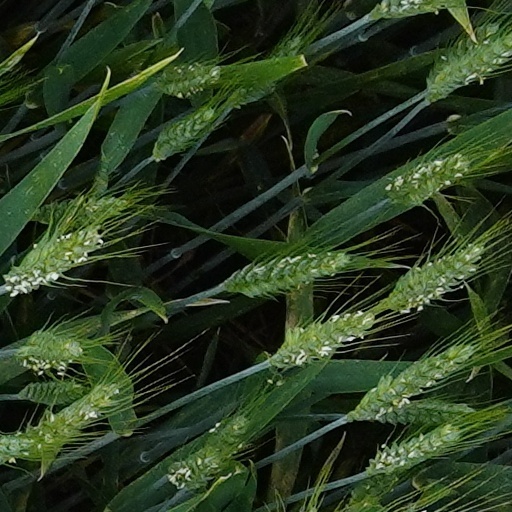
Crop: wheat